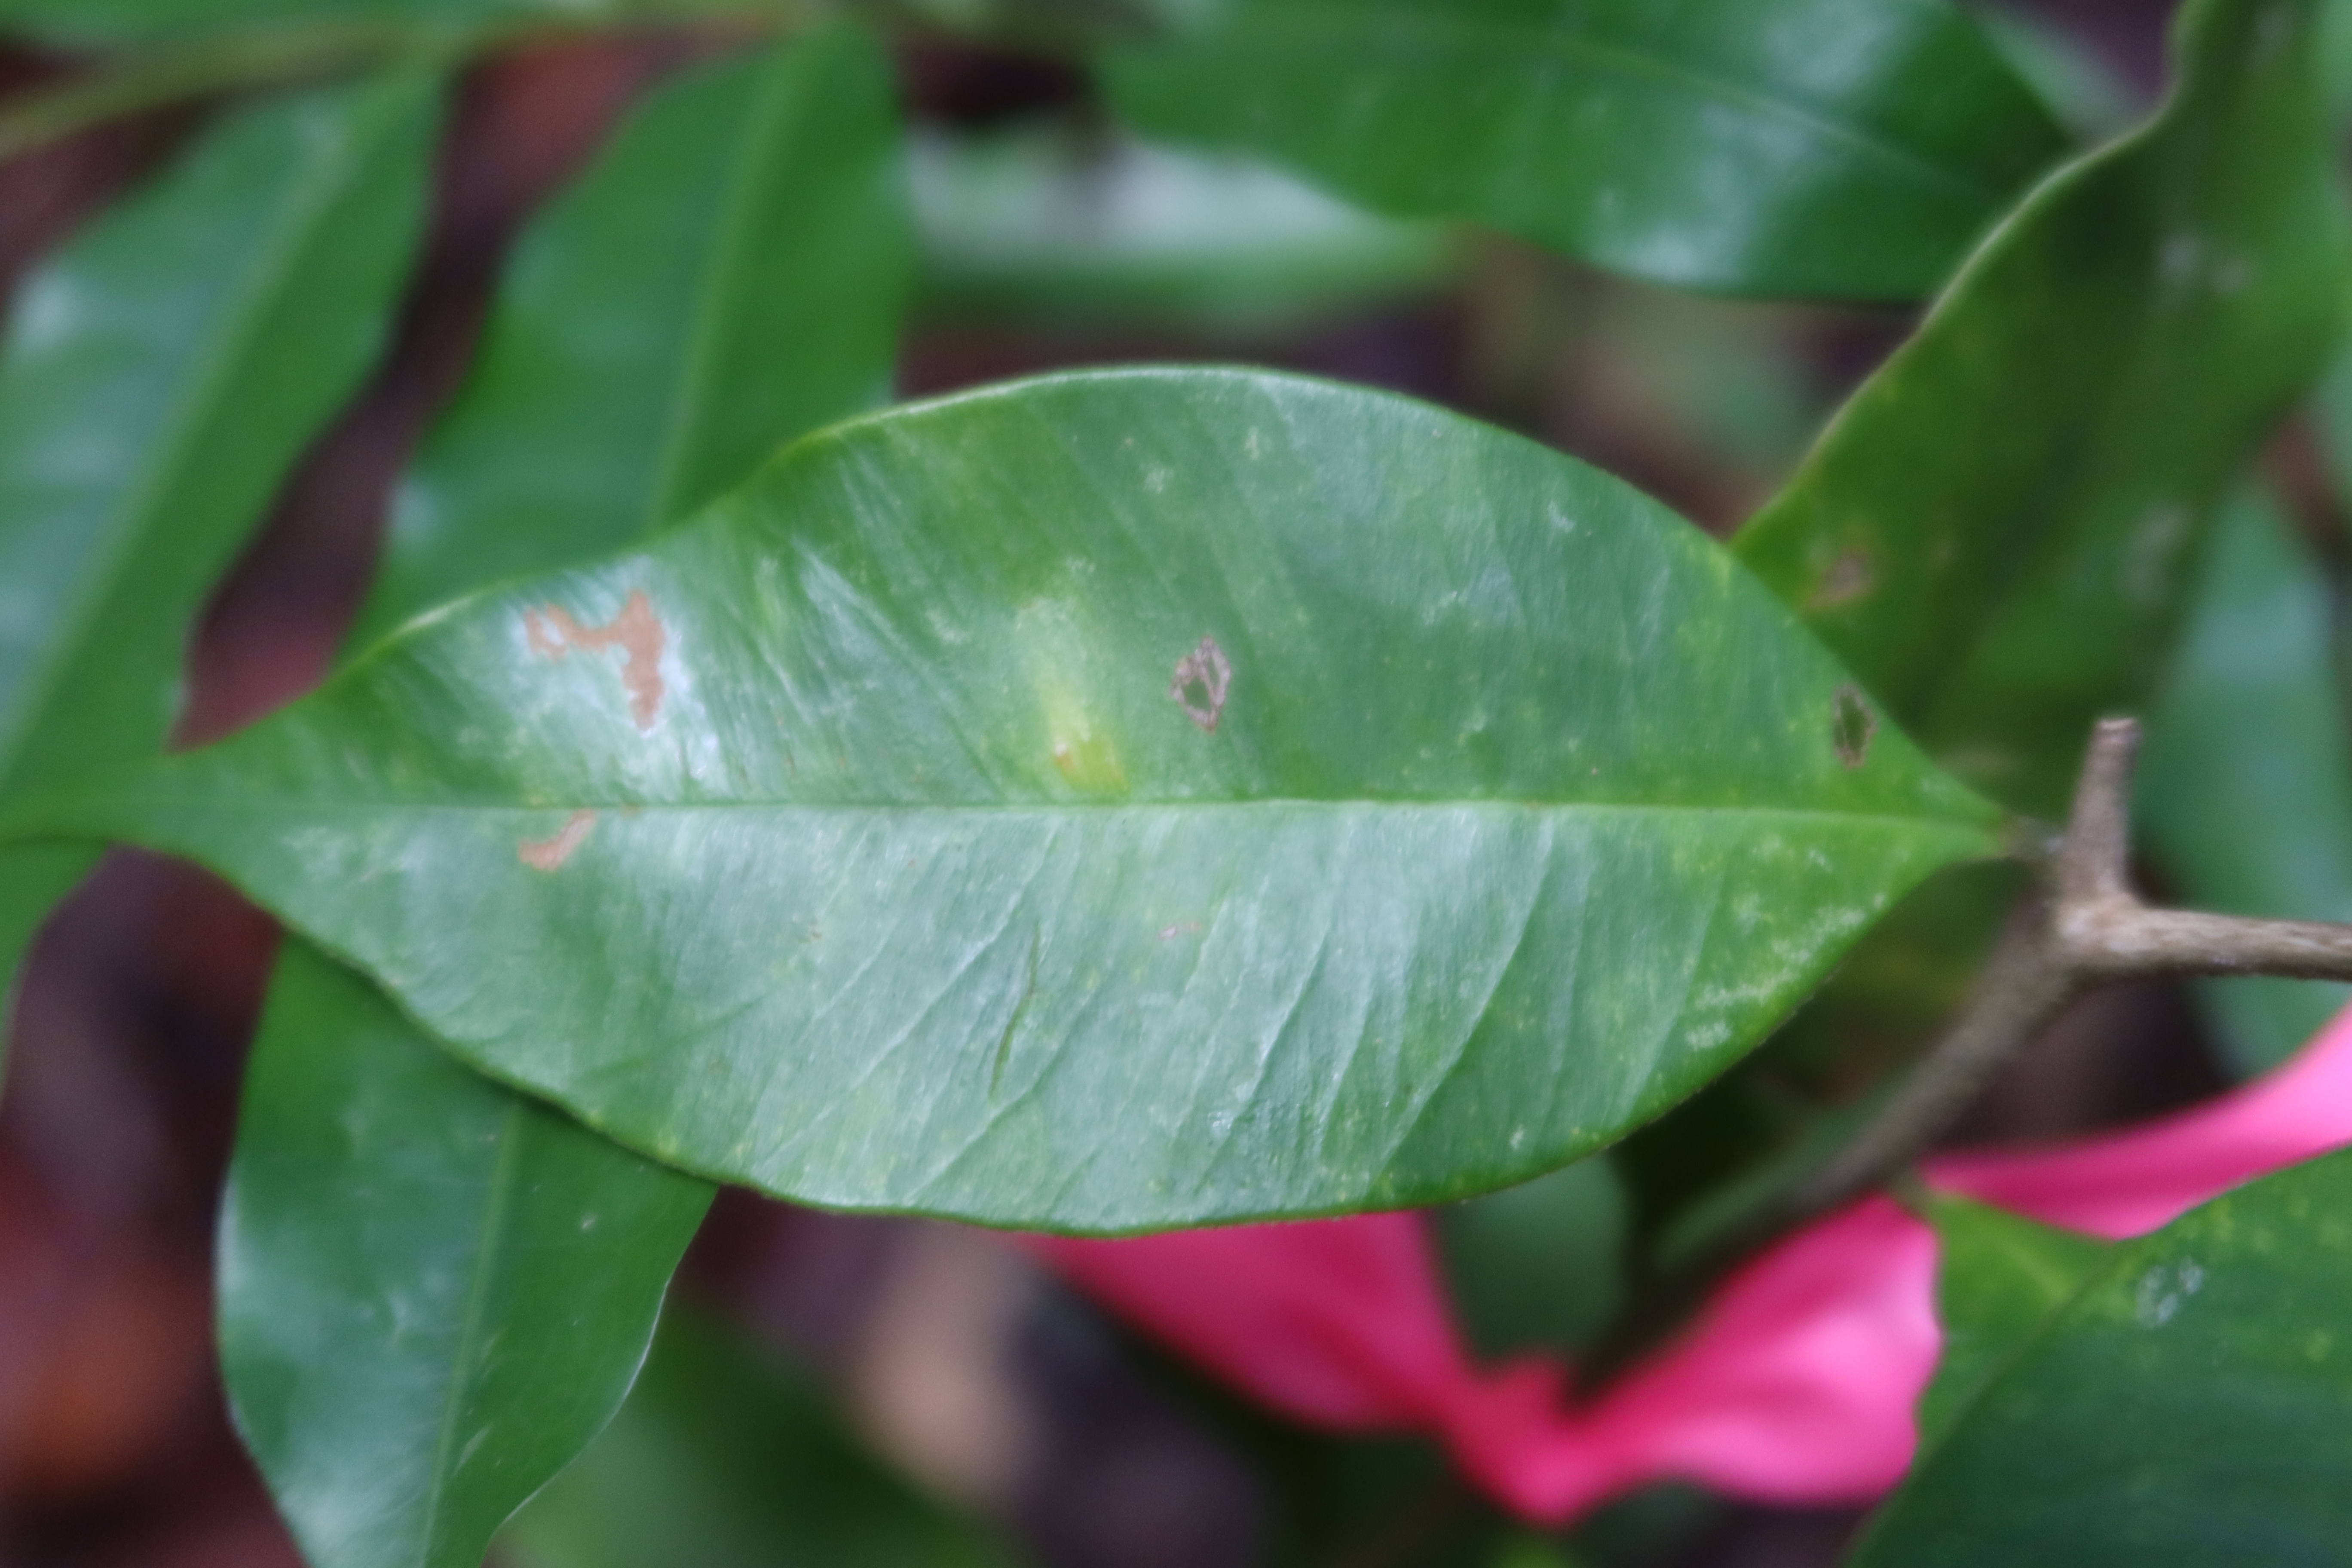
Label: Brown spots